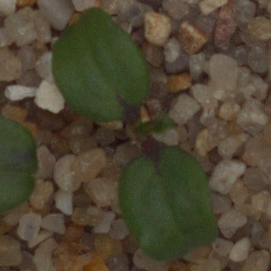
Label: cleavers